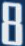
Number: 8